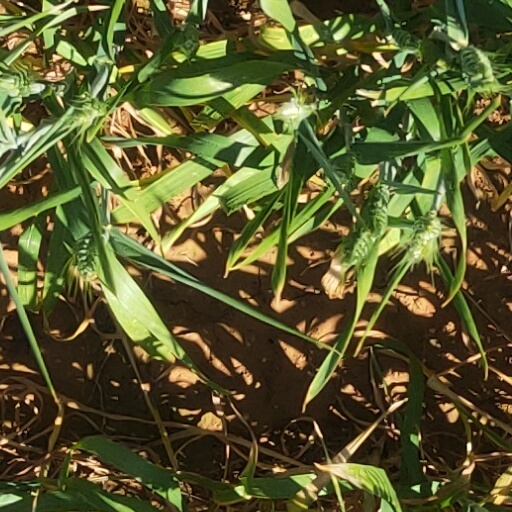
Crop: wheat